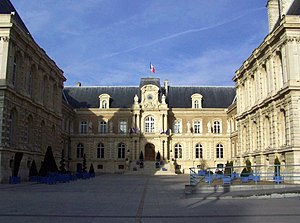
Amiens
Rådhuset i Amiens
Rådhuset i Amiens
Amiens er en by og en kommune i det nordlige Frankrig, 120 km nord for Paris. Den er préfecture i departementet Somme. Byen ligger i regionen Picardie. Byen er i øvrigt venskabsby med Odder, som ligger i Østjylland.